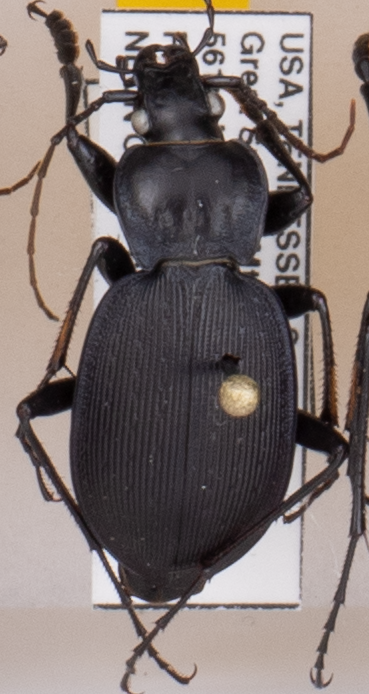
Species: Carabus goryi
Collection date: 2018-08-21
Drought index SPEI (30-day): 0.992
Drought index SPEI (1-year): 0.732
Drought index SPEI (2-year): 0.32